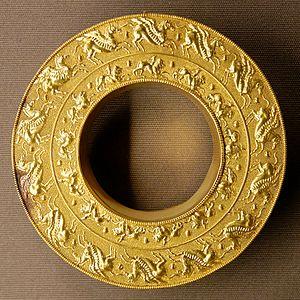
Rouelle aux Pégases et aux Chimères, probablement une boucle d'oreille. Or à décor de filigrane, de granulation et d'estampage, début du IVe siècle av. J.-C. Origine incertaine
La technique de la granulation chez les Étrusques consiste à déposer sur la surface à décorer des milliers de granules d'or minuscules pouvant atteindre jusqu'à deux dixièmes de millimètre de diamètre et de les fixer sur le bijou par une soudure sans en altérer la finesse.
Les boucles d’oreille, datant de l'époque hellénistique, sont en tôle d’or, à protomes de lion. Elles ont une forme circulaire, et font 2,84 cm de hauteur, 2,25 cm de largeur et 1,25 cm d’épaisseur.
Dans la mythologie grecque, la chimère est une créature fantastique malfaisante dont le corps tenait généralement pour moitié du lion et pour l'autre moitié de la chèvre, et qui avait la queue d'un serpent. Le nom de « chimère » a été donné à des bêtes fantastiques qui n'ont de commun avec l'animal de la mythologie que le caractère composite bizarre.